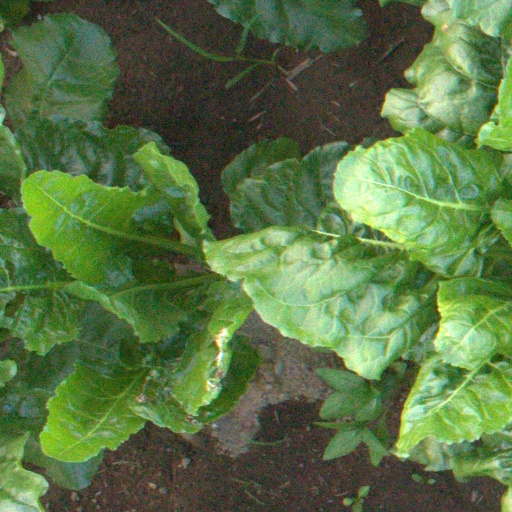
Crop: sugar beet